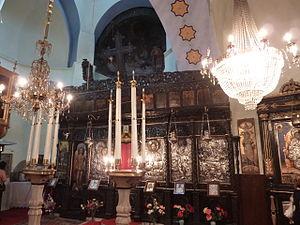
L’église Sainte-Marie-des-Mongols d’Istanbul des Mongols]; en turc: Kanlı Kilise [lit. l’église du sang] est une église orthodoxe de rite oriental. C’est la seule église d’Istanbul qui ne fut jamais convertie en mosquée, demeurant au cours des siècles une église grecque orthodoxe.